Lamar Alexander

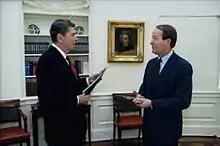
Alexander with President Ronald Reagan in 1986

Investigative news reports, disclosed late during the 1978 Tennessee gubernatorial campaign, revealed that Alexander once transferred the non-profit charter of a Christian church to his Ruby Tuesday restaurant chain that he served as a director in order to sell liquor-by-the-drink in the once "dry town" of Gatlinburg, Tennessee. During the campaign, Alexander, then a Nashville attorney, vowed to place his $62,676 interest in the Ruby Tuesday restaurant chain into an untouchable trust.